Devil Bunny Hates the Earth

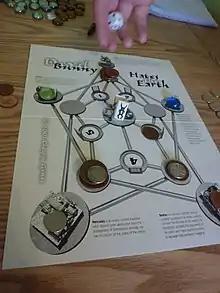
The game being played

Devil Bunny Hates the Earth is a board game for 2-5 players produced by Cheapass Games. According to the plot, Devil Bunny is trying to destroy the earth by making "very unsatisfying" salt water taffy. The players, as the taffy machines, are trying to stop Devil Bunny and save the earth by luring squirrels into their machinery. The gameplay is somewhat similar to mancala.